Ma Bufang

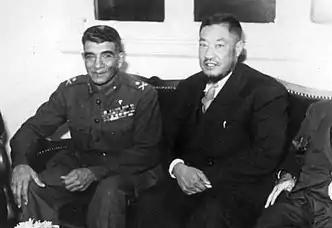
Egyptian President Muhammad Naguib with General Ma Bufang.

Ma Bufang was elected to the Sixth Central Committee of the Kuomintang in 1945.